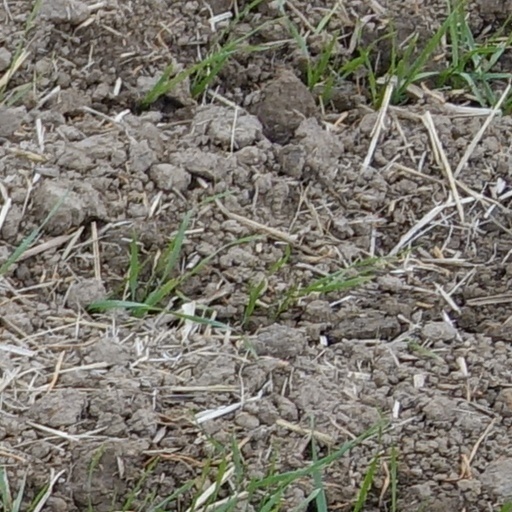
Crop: wheat